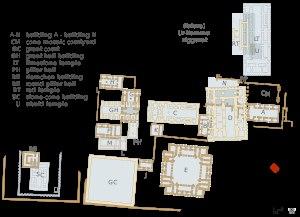
Uruk est une ville de l'ancienne Mésopotamie, dans le sud de l'Irak. Le site est aujourd'hui appelé Warka, terme dérivé de son nom antique, qui vient de l'akkadien, lui-même issu du nom sumérien ou pré-sumérien Unug, et qui a aussi donné l'hébreu Erekh dans la Bible. Le site d'Uruk fut occupé à partir de la période d'Obeïd, et ce jusqu'au IIIᵉ siècle de notre ère. Cette ville joua un rôle très important sur les plans religieux et politiques pendant quatre millénaires.
L'histoire de la Mésopotamie débute avec le développement des communautés sédentaires dans le nord de la Mésopotamie au début du Néolithique, et s'achève dans l'Antiquité tardive. Elle est reconstituée grâce à l'analyse des fouilles archéologiques des sites de cette région, et à partir du IVᵉ millénaire av. J.‑C. par des textes écrits essentiellement sur des tablettes d'argile, la Mésopotamie étant l'une des premières civilisations à inventer l'écriture, avec l’Égypte antique.